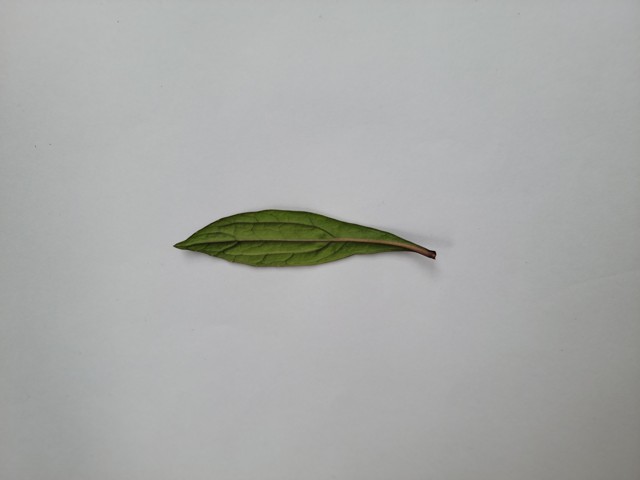
Plant: ayapan